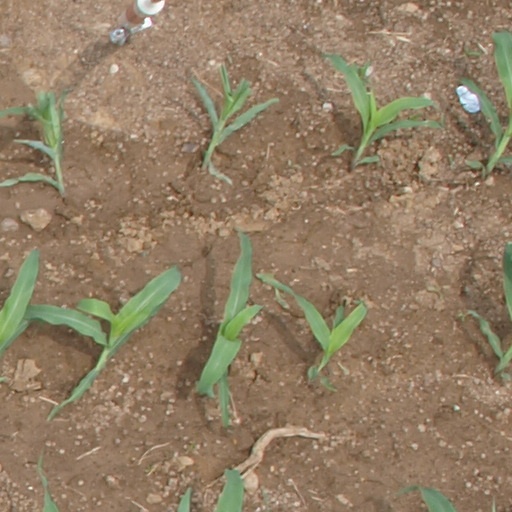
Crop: maize; corn